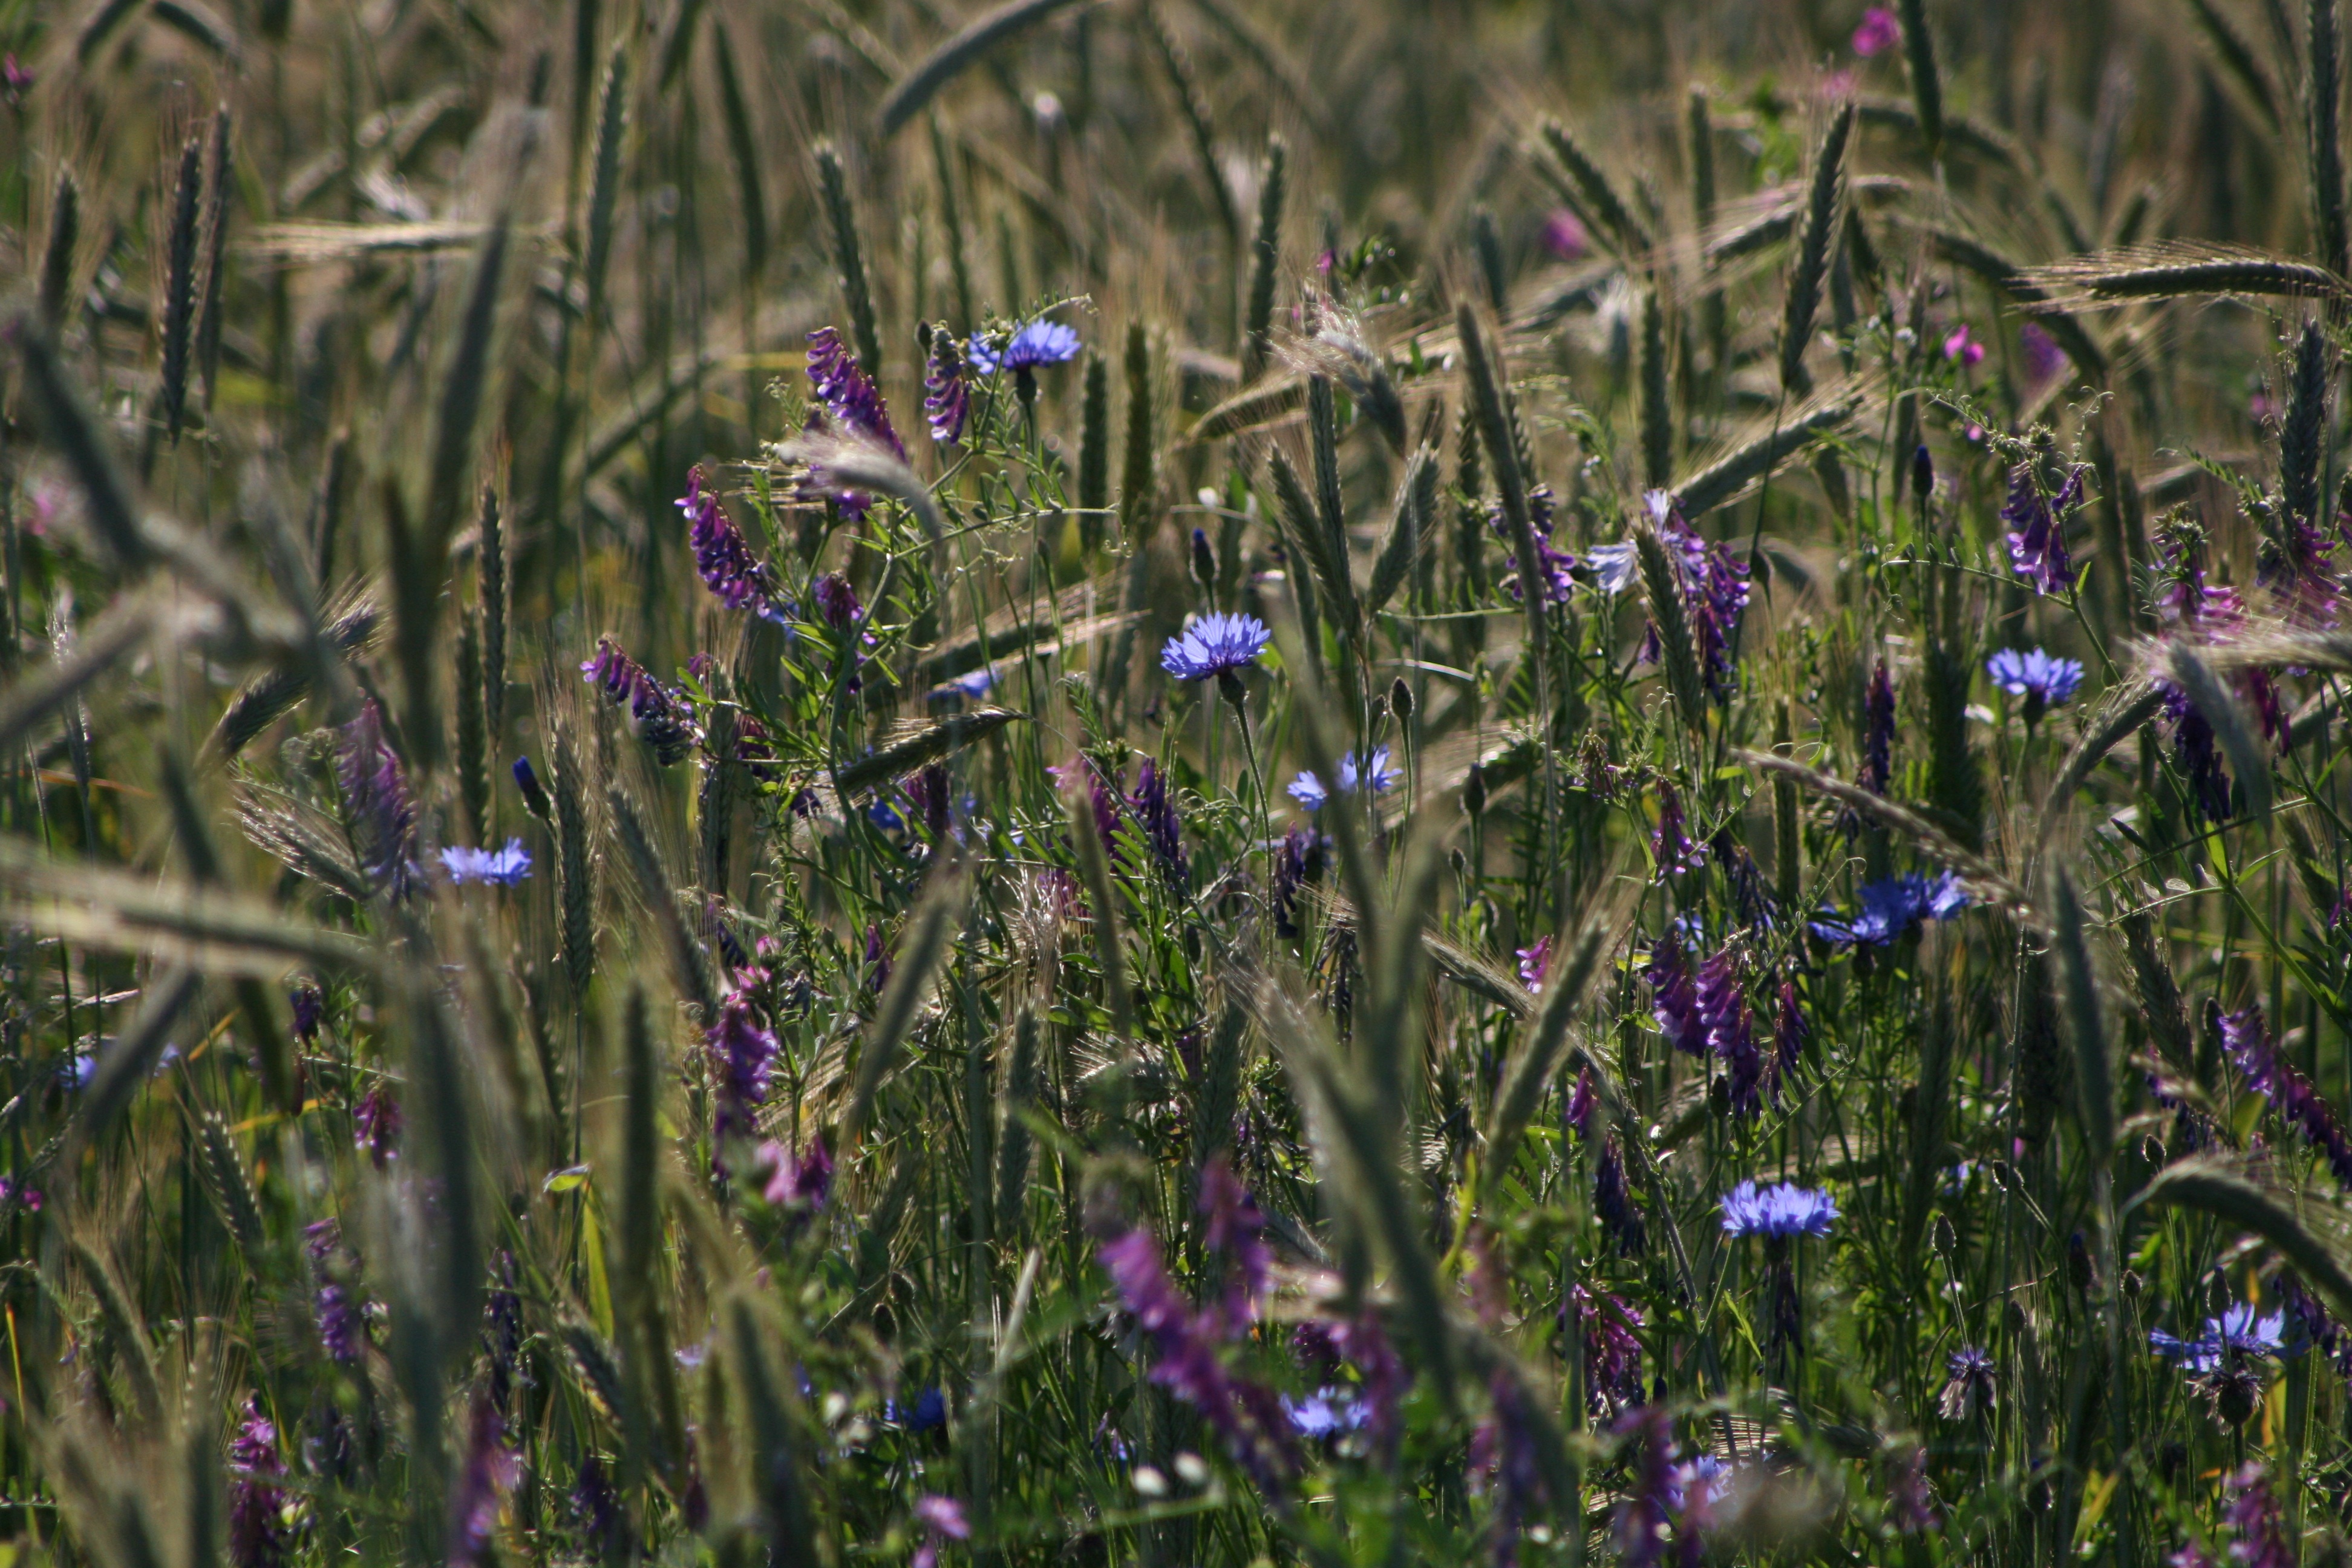
landscape, nature, grass, plant, field, lawn, meadow, barley, wheat, grain, prairie, flower, summer, herb, scenic, botany, ear, agriculture, garden, healthy, flora, bread, lavender, wildflower, wheat field, cornfield, cereals, woodland, habitat, mood, arable, halme, cornflowers, field crops, corn ear, flowering plant, natural environment, grass family, land plant, english lavender